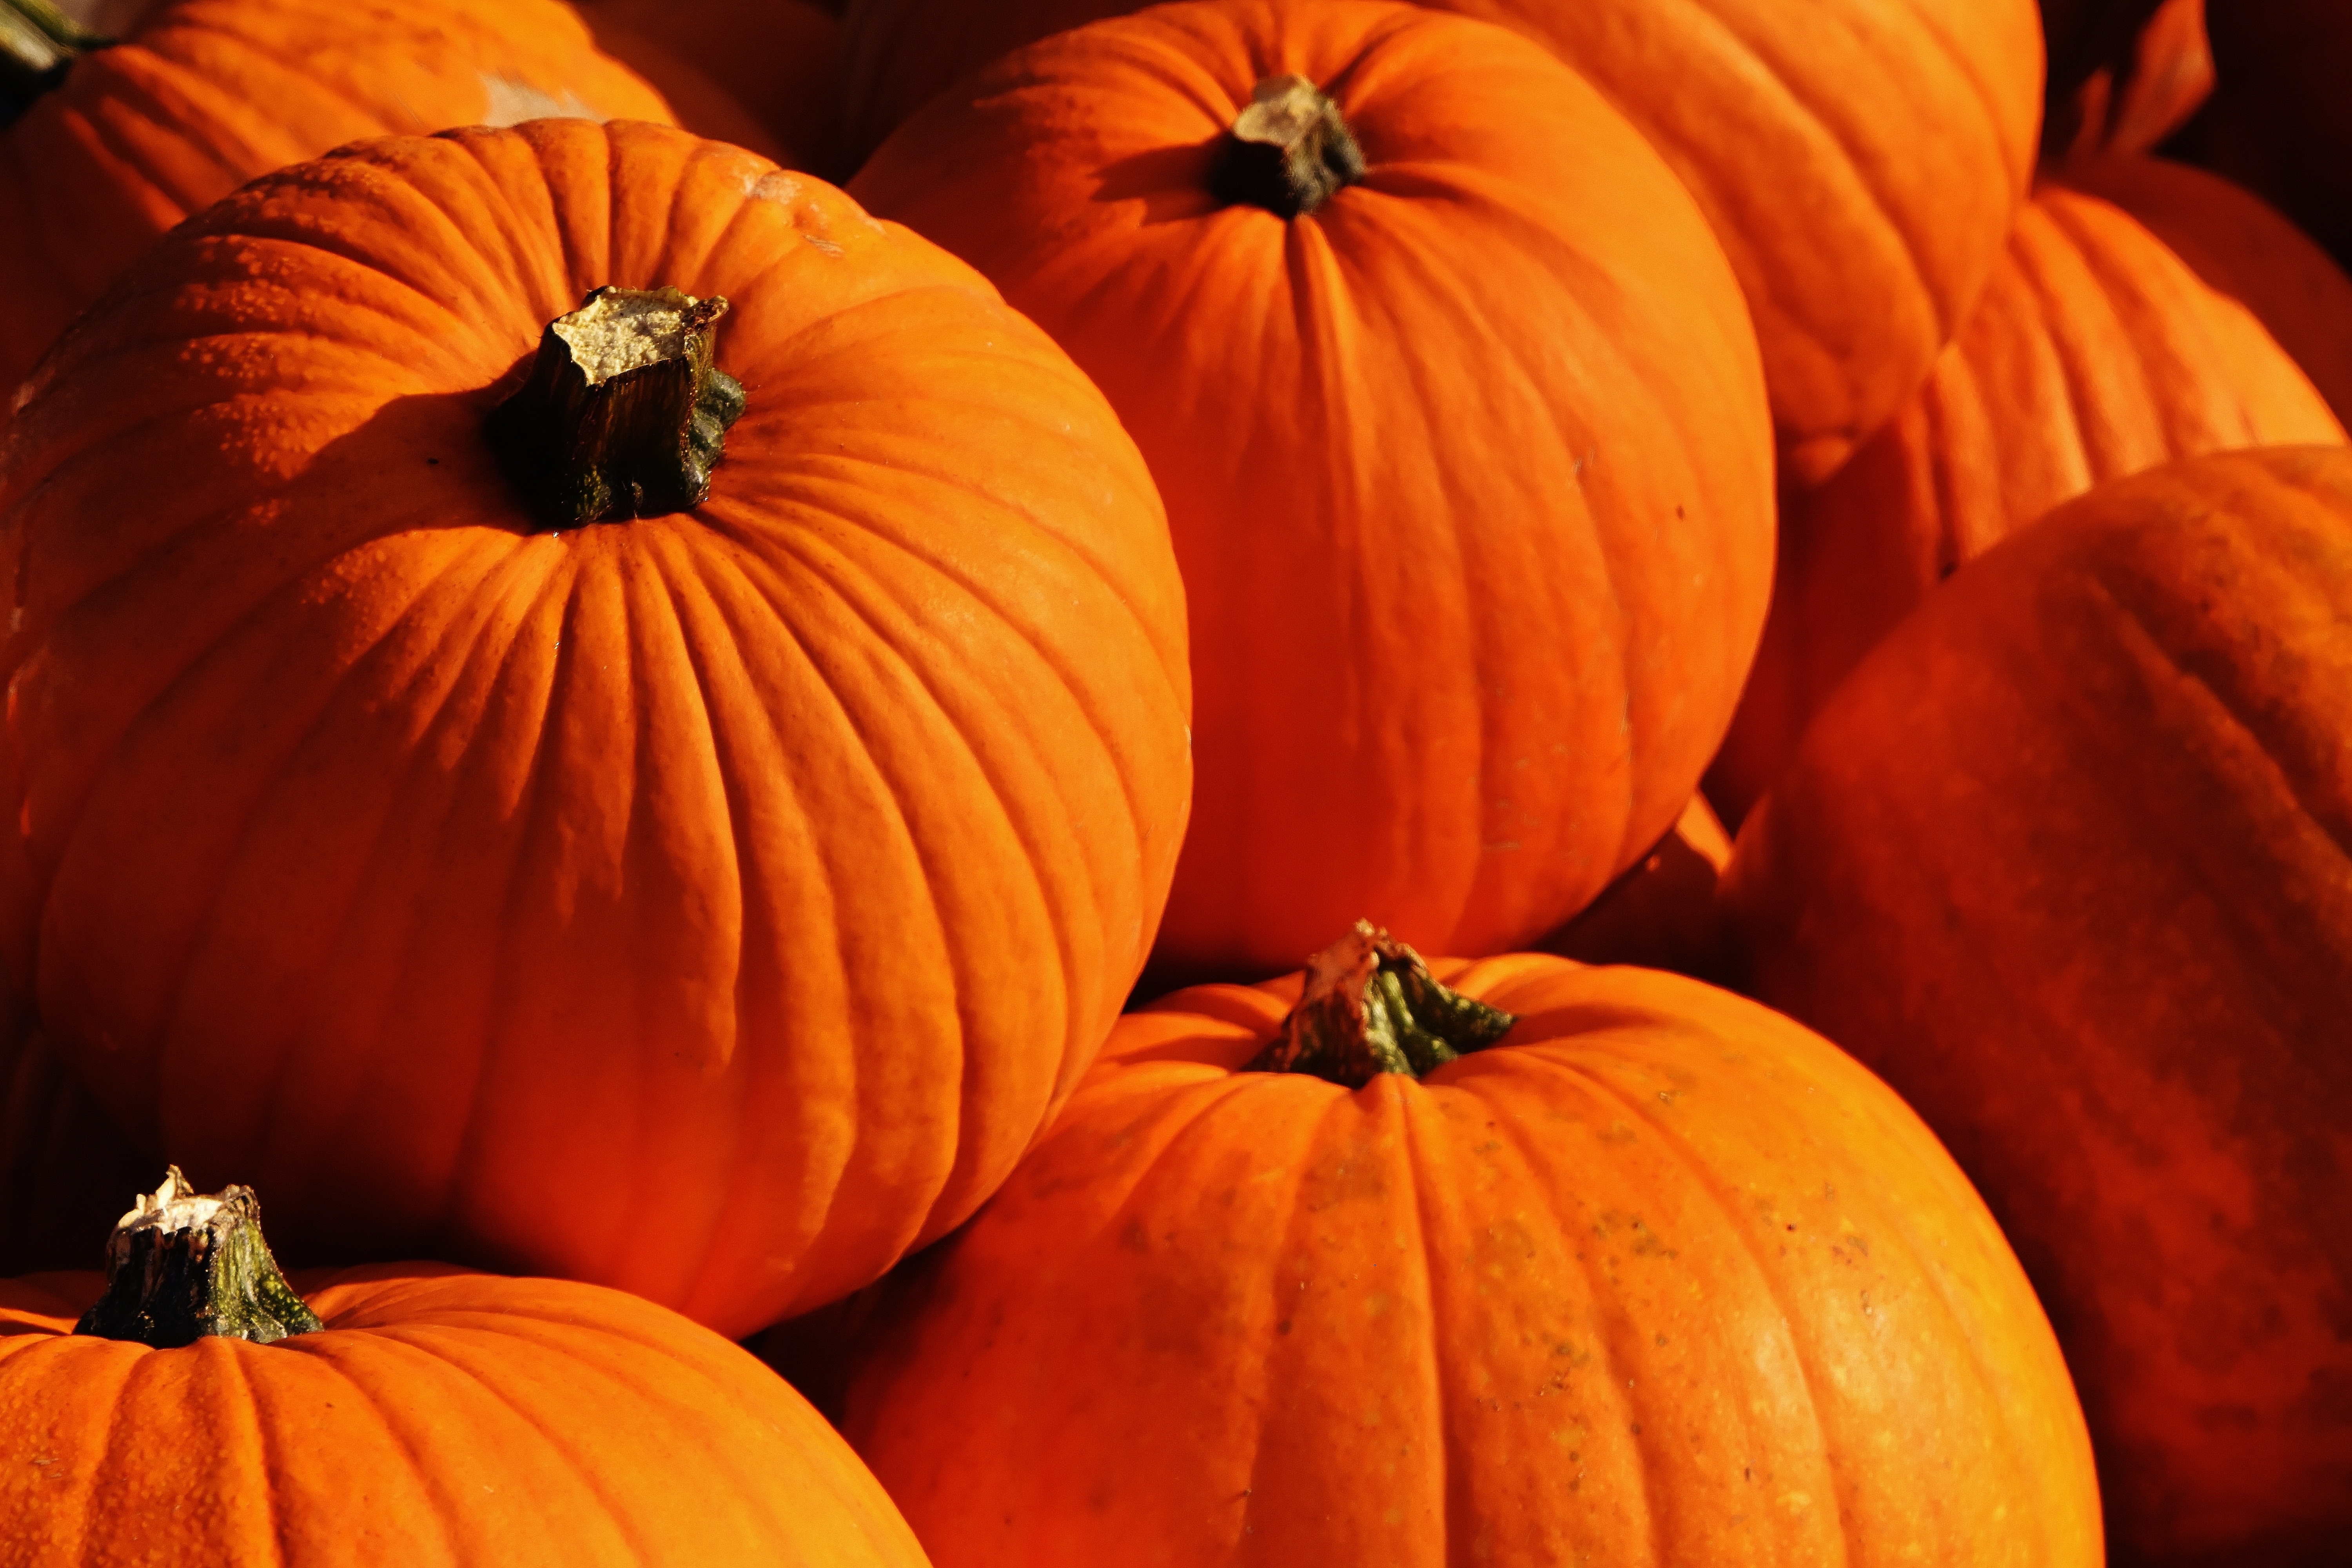
decoration, orange, harvest, produce, color, autumn, pumpkin, halloween, holiday, colorful, yellow, garden, season, jack o lantern, seasonal, calabaza, carving, pumpkins, cucurbita, autumn decoration, decorative squashes, man made object, winter squash